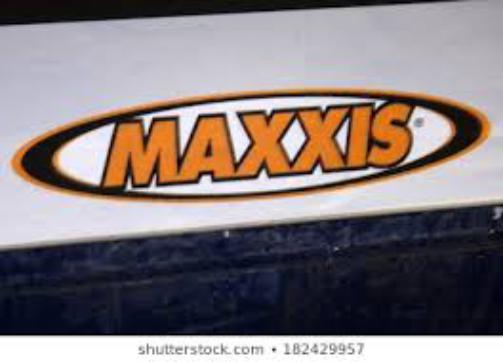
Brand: maxxis
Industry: Transportation